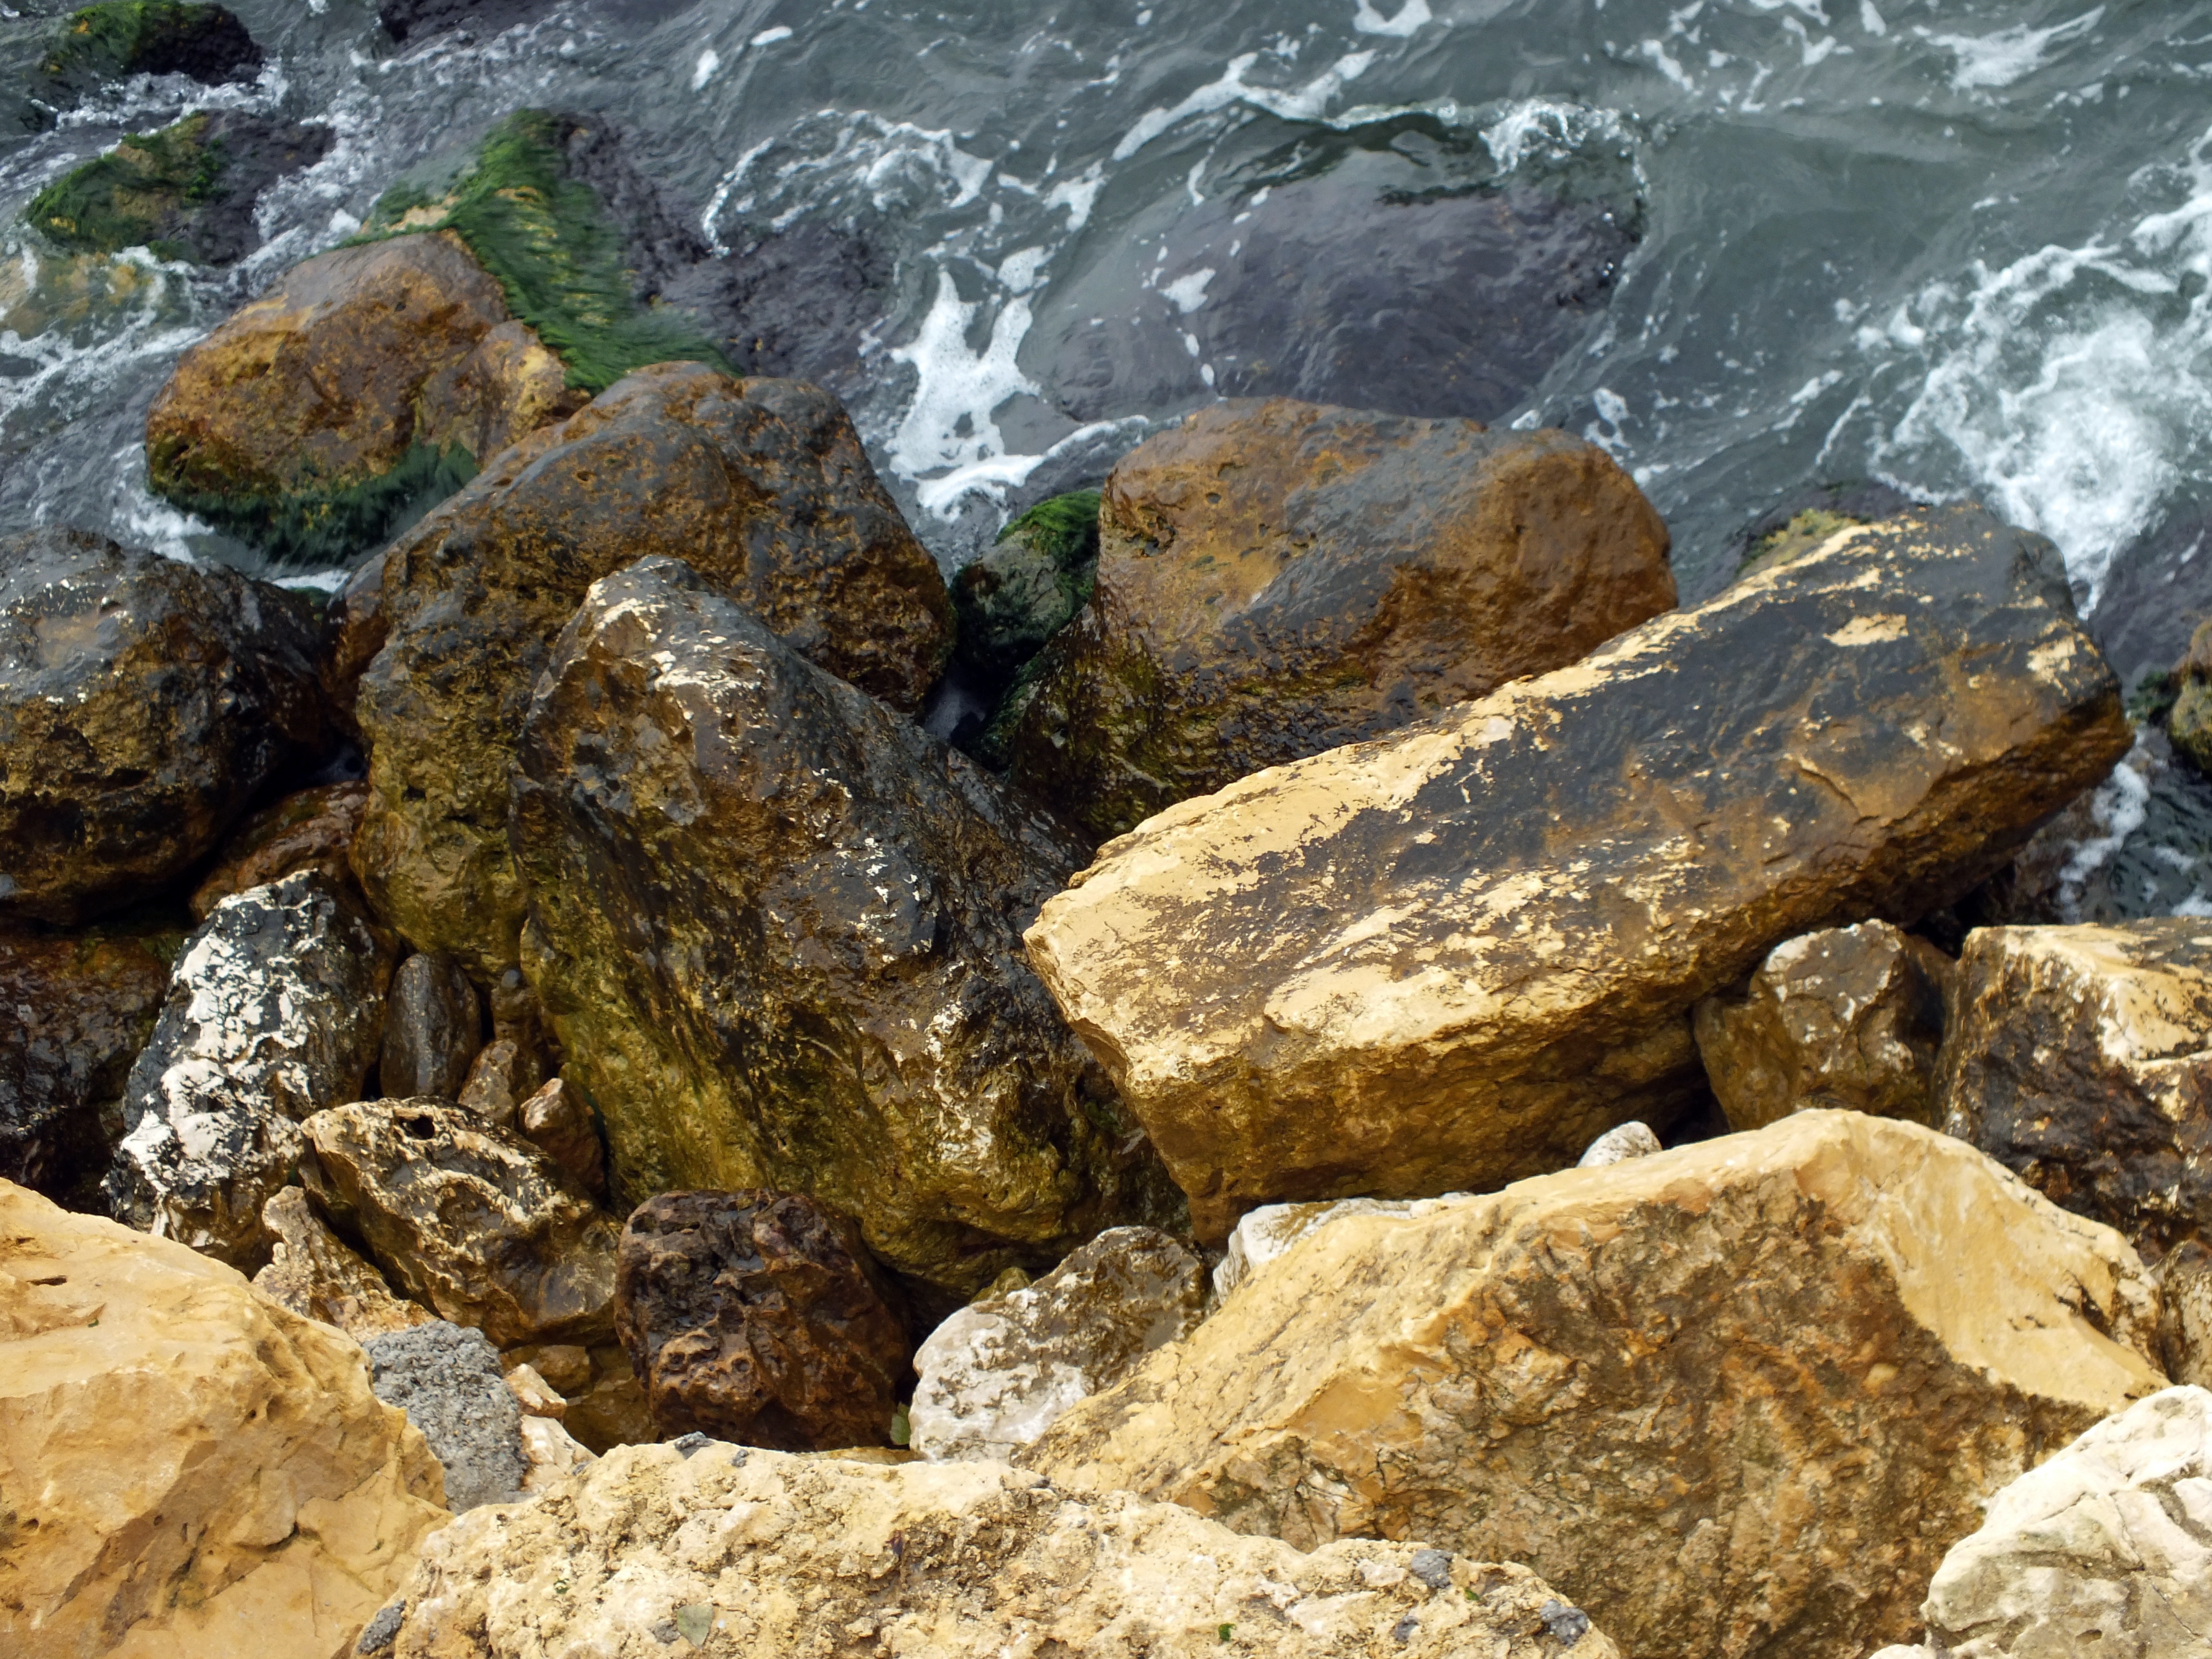
beach, landscape, sea, water, nature, rock, shore, wildlife, stream, fauna, material, rocks, geology, boulder